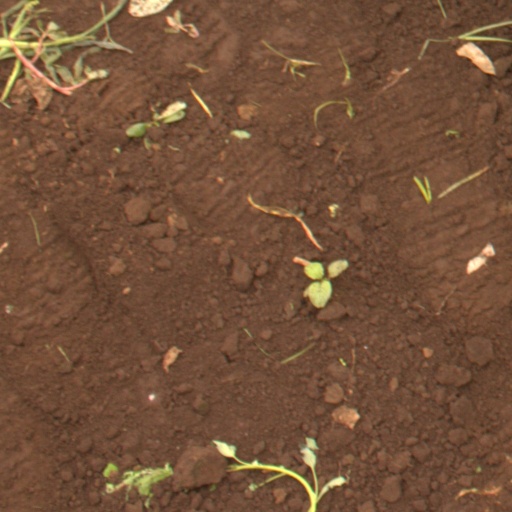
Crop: soybean